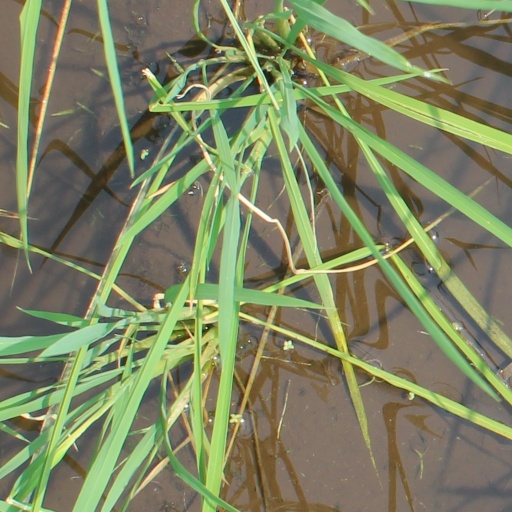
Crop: rice